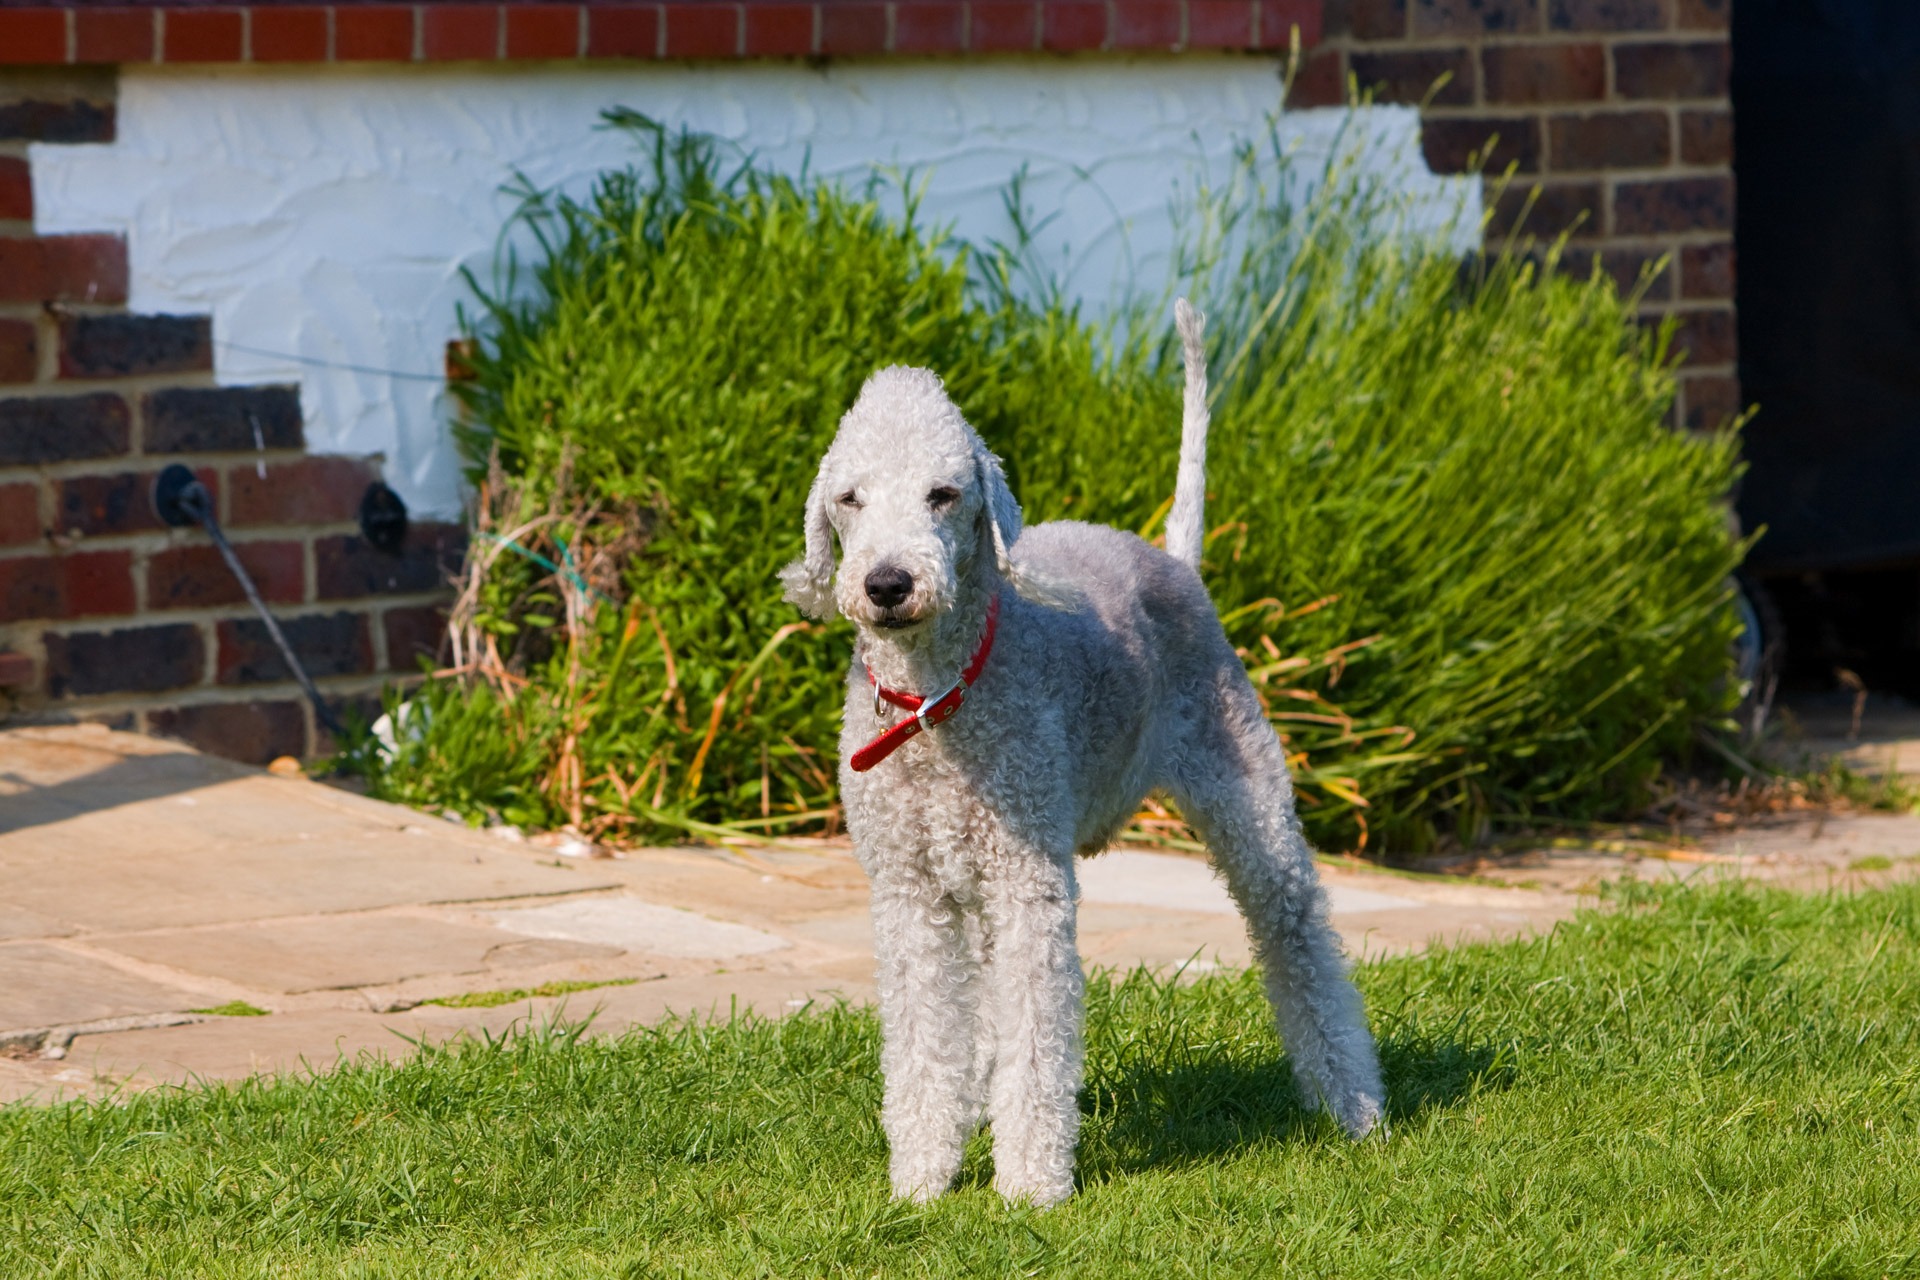
dog, animal, cute, canine, photo, standing, pet, portrait, mammal, outdoors, image, terrier, breed, dog like mammal, west highland white terrier, bedlington terrier, bedlington